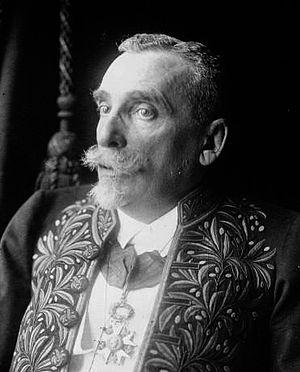
Cet article présente la liste des membres de l'Académie française, rangée par ordre chronologique de leur élection à chaque fauteuil. Cette liste est précédée d'une liste réduite portant uniquement sur les membres actuels et présentée successivement selon quatre modes de rangement : par ordre alphabétique, par numéro de fauteuil, par date d'élection et par date de naissance.
Joseph Henry Roujon, né le 1ᵉʳ septembre 1853 à Paris où il est mort le 1ᵉʳ juin 1914, est un haut fonctionnaire, essayiste et romancier français.